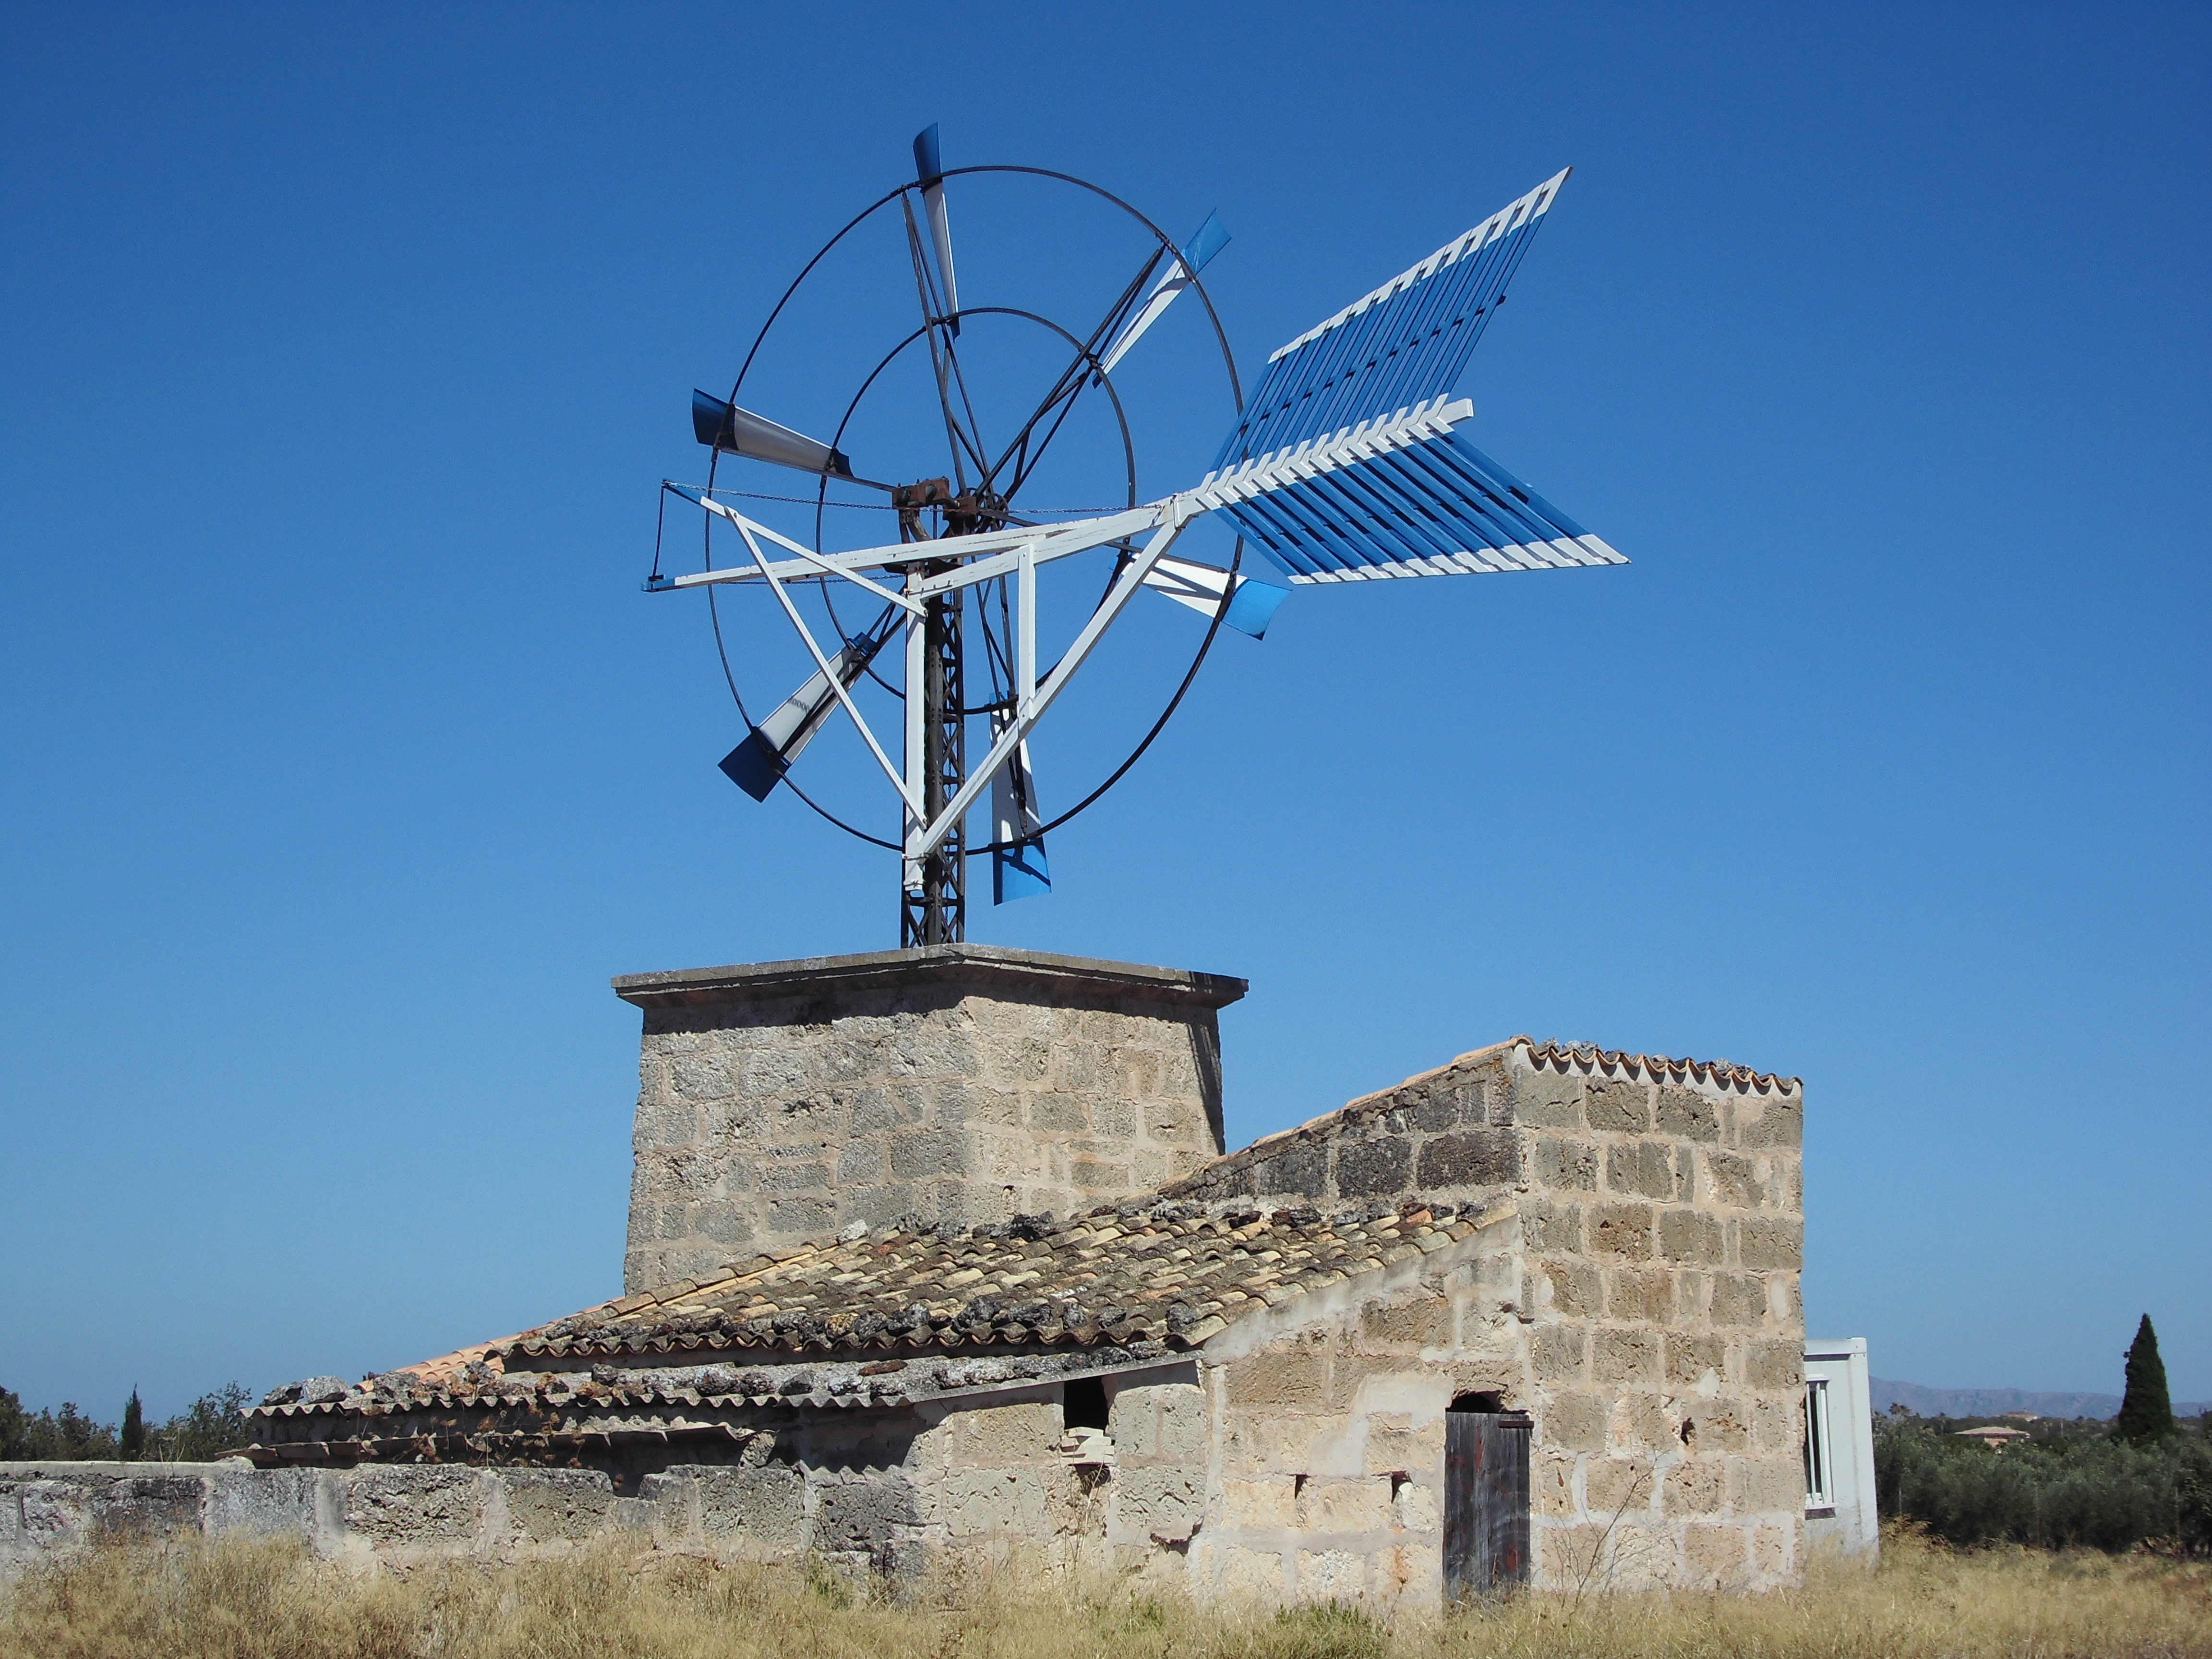
windmill, wind, building, summer, tower, landmark, agriculture, pinwheel, blue sky, spain, mill, mallorca, old mill